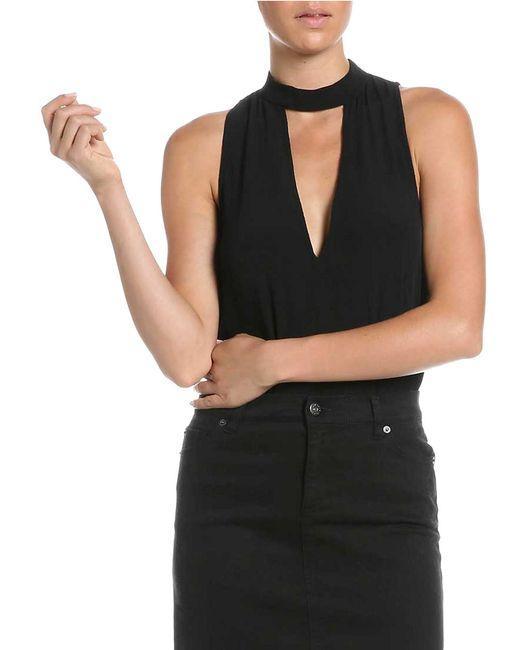
Ärmelloses schwarzes Partykleid aus Baumwolle für Damen